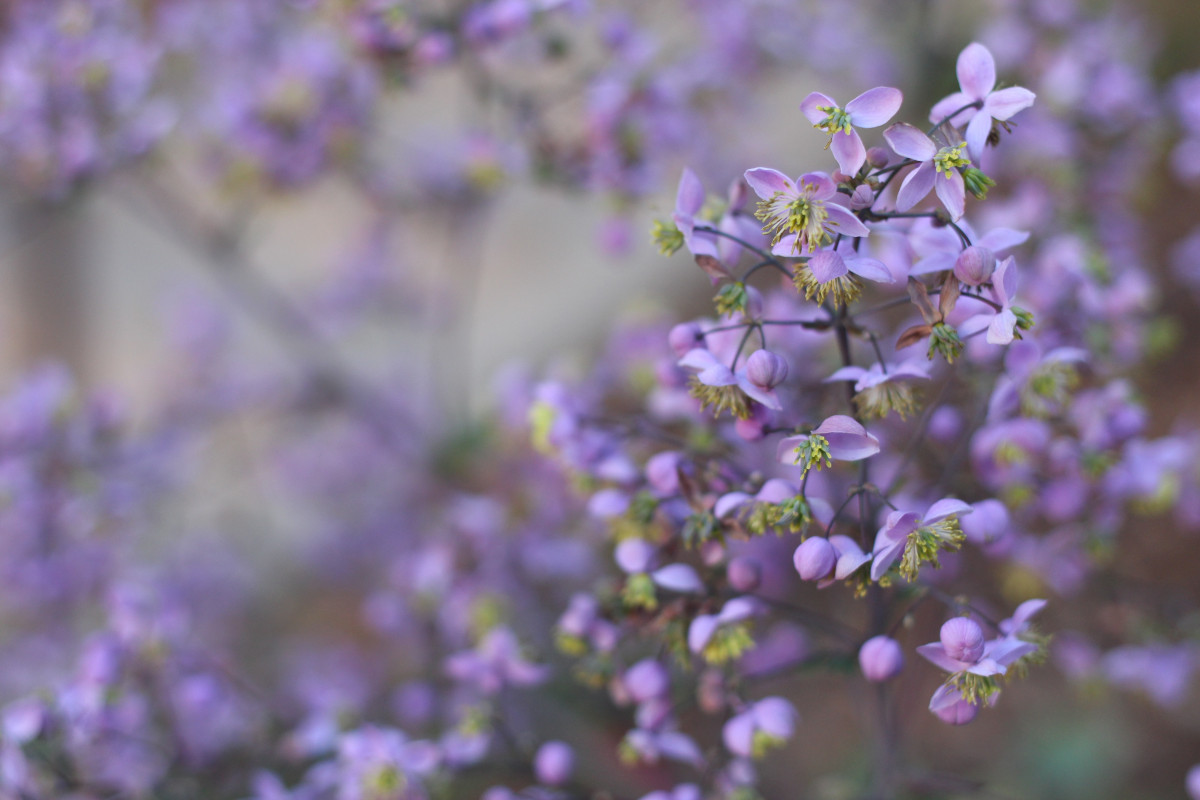
Tags: nature, flora, lilac, blossom, botany, macro photography, english lavender, land plant, petal, wildflower, flowering plant, branch